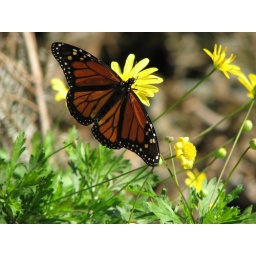
nectar in Euryops flower yellow